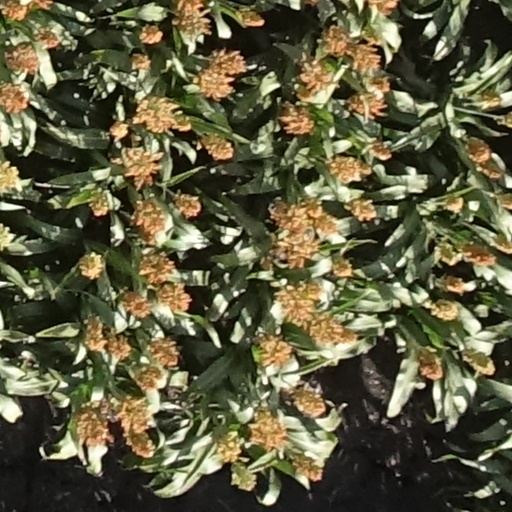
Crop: sorghum